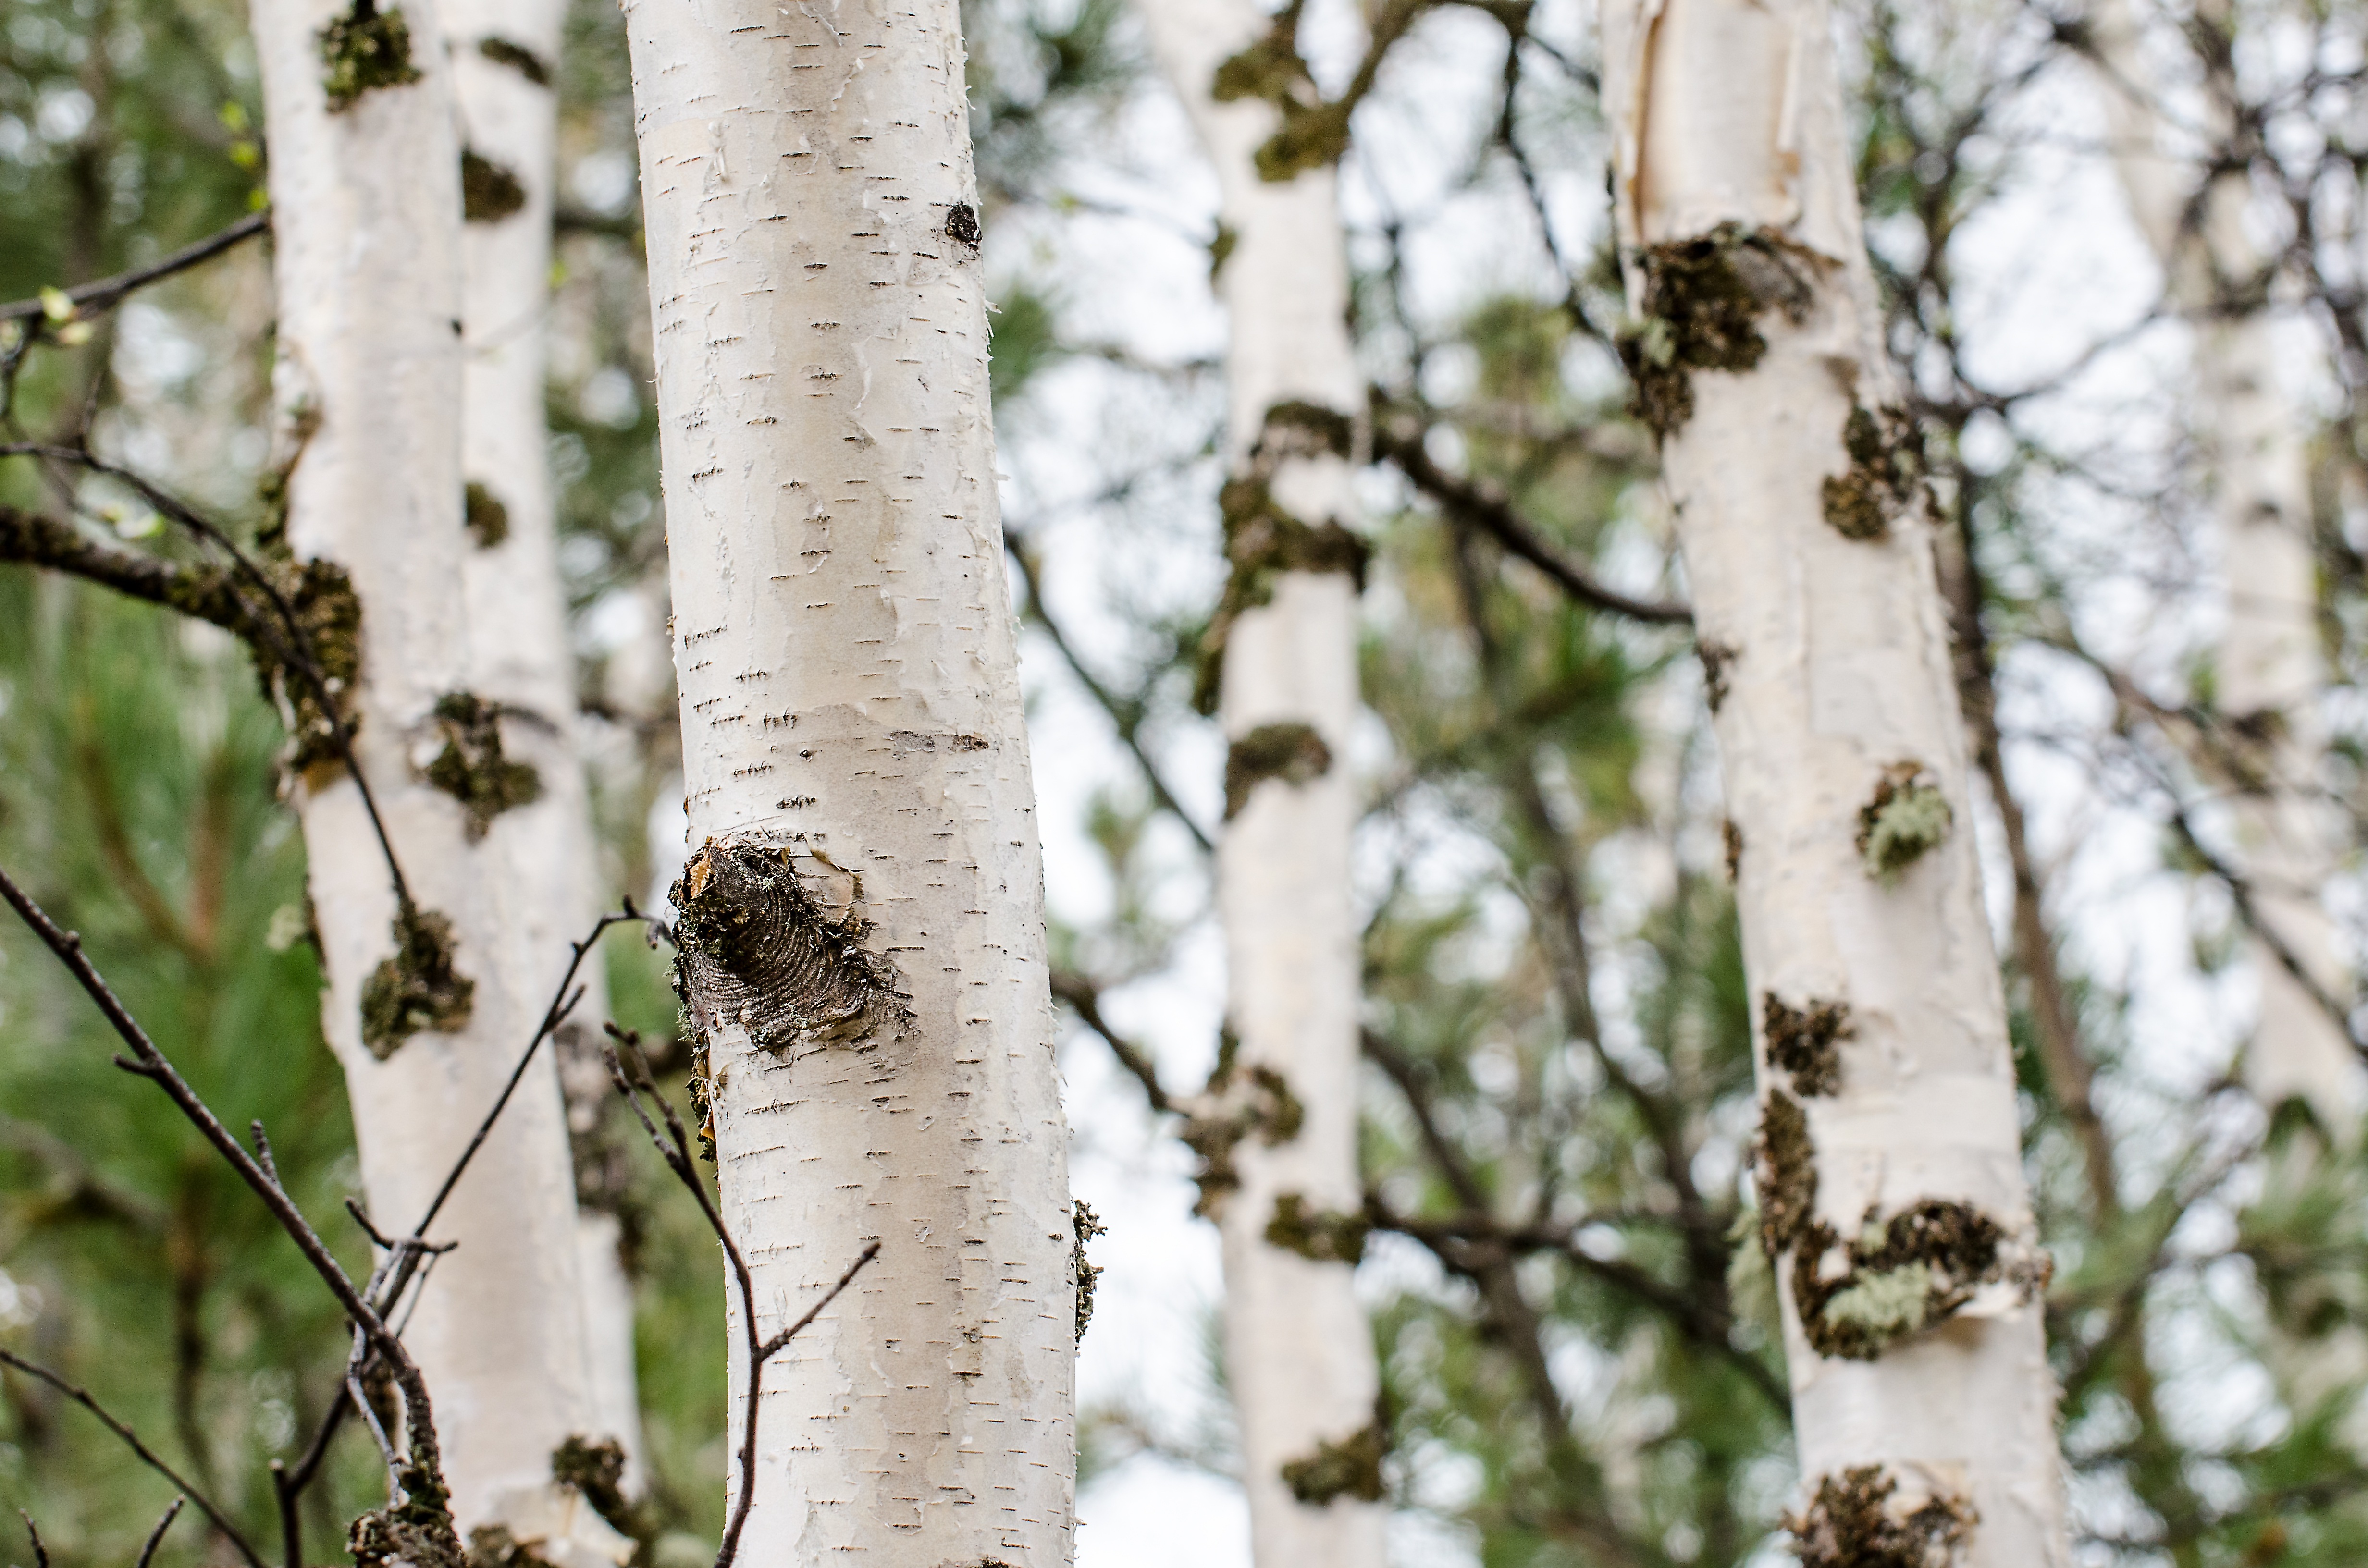
tree, nature, forest, outdoor, branch, blossom, winter, plant, wood, white, sunlight, leaf, flower, trunk, old, moss, bark, wildlife, foliage, spring, green, birch, natural, autumn, brown, flora, season, fauna, twig, tree trunk, trees, vegetation, timber, woodland, flowering plant, forest trees, plant stem, woody plant, land plant